1880s

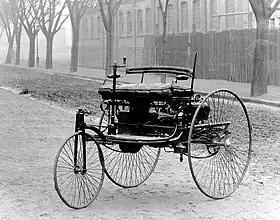
Benz Patent Motorwagen which is widely regarded as the first automobile was first introduced in 1885.

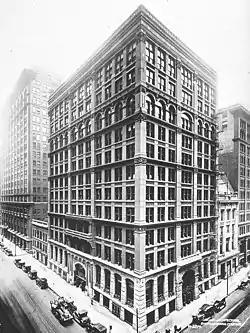
Home Insurance Building

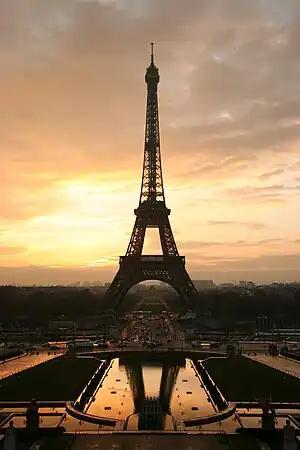
The Eiffel Tower is inaugurated on March 31, 1889, thus becoming the tallest structure in the world

The Romantic style, most prominent in Europe, emphasised strong melodies, beautiful harmony, and the unique vision of the artist. Loud, extreme contrasts in dynamics and accentuated rhythmic patterns were featured in the music of the time. The influence of Ludwig van Beethoven was strong, especially in the German-language area. Many of the artists involved in the Romantic music movement were disappointed with the effects of the Industrial Revolution and urbanisation, and drew influence from nature, the countryside, commoners, and old myths and legends. Nevertheless, music was seen as separate from politics, an ethereal sphere dominated by sublime expressions of the artists' deepest, primal sentiments. It was seen as something almost divine, with a unique ability to portray passionate emotions like love directly to the listener. Romantic orchestral pieces tended to be quite long and required more players than before, with symphonies regularly taking a whole hour to perform completely.